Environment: real
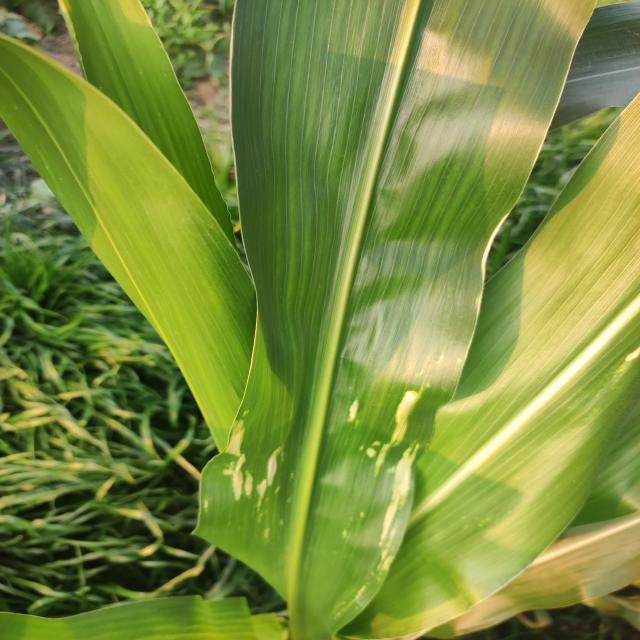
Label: northern_corn_leaf_blight